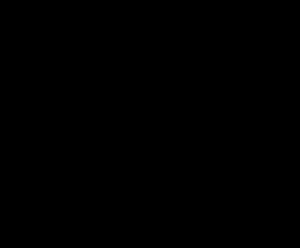
Nomina sacra signifie « noms sacrés » en latin.